River Forth

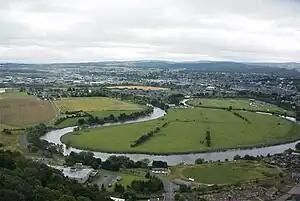
The meandering Forth viewed from the Wallace Monument. The river flows from right to left, and the former limit of navigation was in the left distance.

In the sixteenth and seventeenth centuries, Stirling harbour was a busy port, with goods coming into Scotland and being exported to Europe. As a result, Stirling had very close ties with the Hansa towns, with Bruges in Belgium, and with Veere (known at the time as Campvere) in the Netherlands. After 1707, trade with America became the new focus, and so a lot of trade activity shifted from Stirling in the east to the port of Glasgow in the west. During World Wars I and II, Stirling harbour began thriving again: It became a gateway for importing supplies of tea into Scotland. After the wars, other trade activities slowly returned, but growth was slow because the harbour's owners levied heavy shore duties on shipping, making it less economically attractive to the few agricultural merchants who were based at Stirling. Today, Stirling's harbour has fallen into disuse, but there are plans to redevelop it.